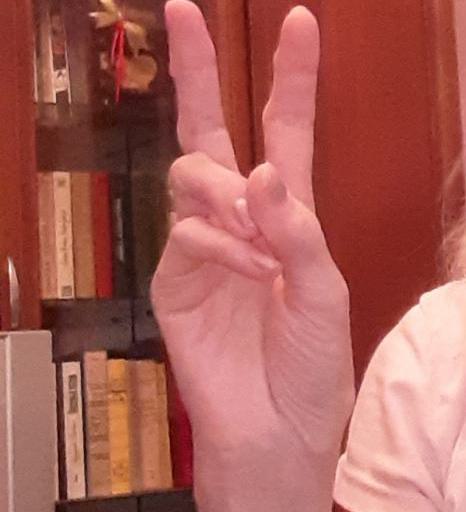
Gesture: peace